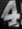
Number: 4